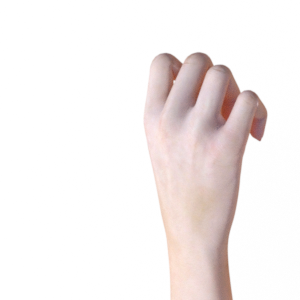
Label: rock